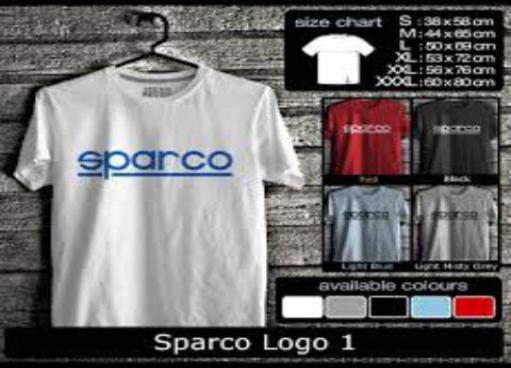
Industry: Clothes